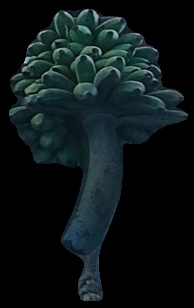
Variety: rasbale
Grade: grade2